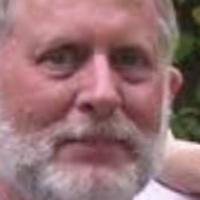
Age group: age 66-80